The Three Wise Kings vs Santa

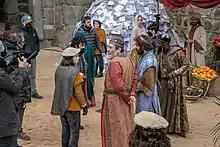
Film set in Toledo, with Montalbán, Elejalde, Verdaguer and Janick paying attention to Caballero.

The screenplay was penned by , Benjamín Herranz, Jelen Morales and Eric Navarro. "The Three Wise Kings vs Santa" is a Morena Films and Melchor, Gaspar y Baltasar AIE production, and it had the participation of Prime Video and RTVE and support from the Government of Castilla–La Mancha. Shooting locations included Toledo, Segovia, Madrid and the Canary Islands. Shooting had already wrapped by May 2022. David Valldepérez worked as cinematographer, Nacho Ruiz Capillas as film editor whilst Pilar Onares was responsible for the music.